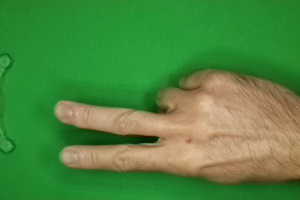
Label: scissors